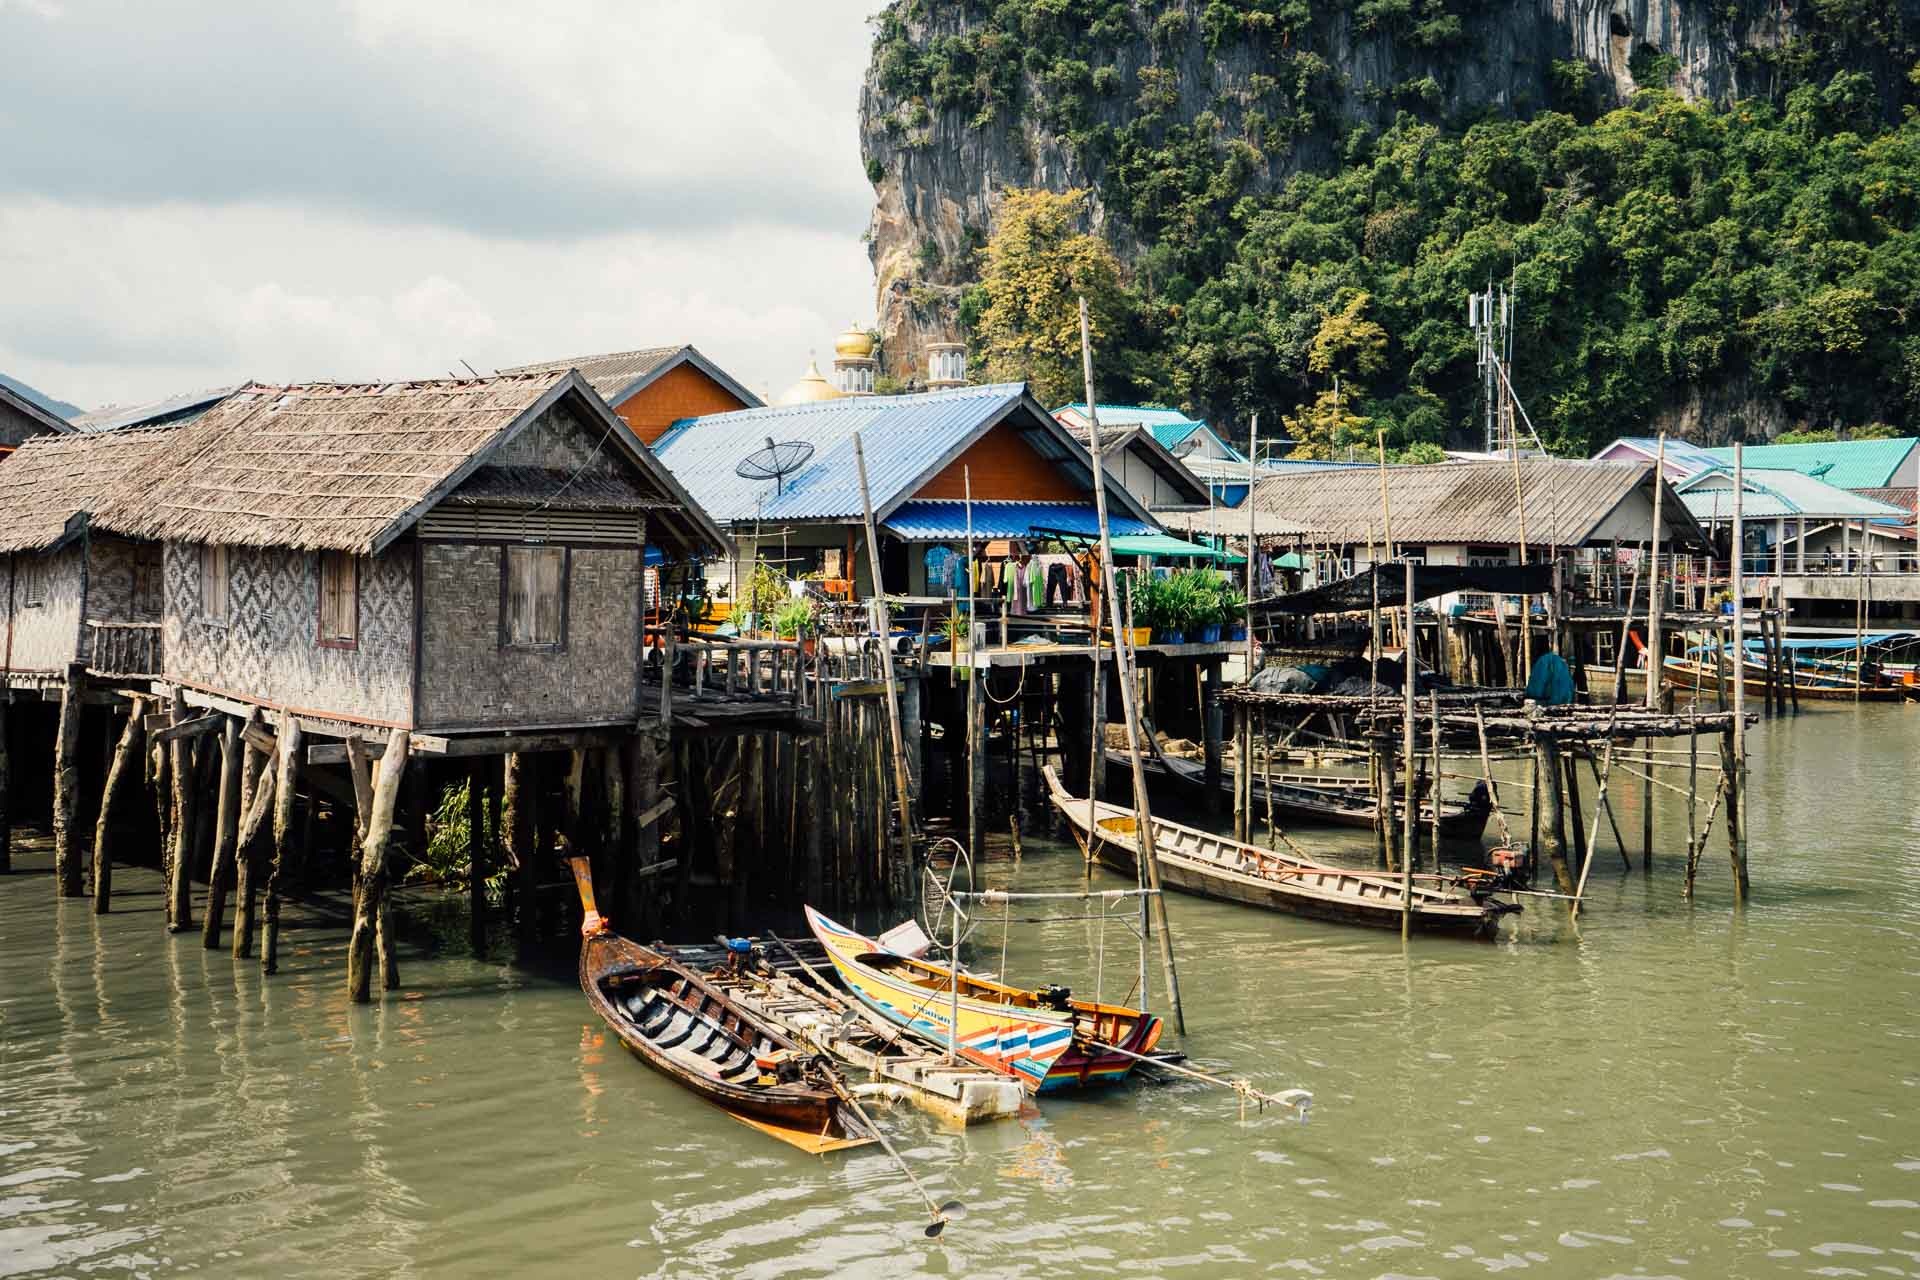
beach, sea, water, boat, house, town, river, vacation, travel, village, vehicle, asia, tourism, thailand, culture, exotic, destination, watertown, geographical feature